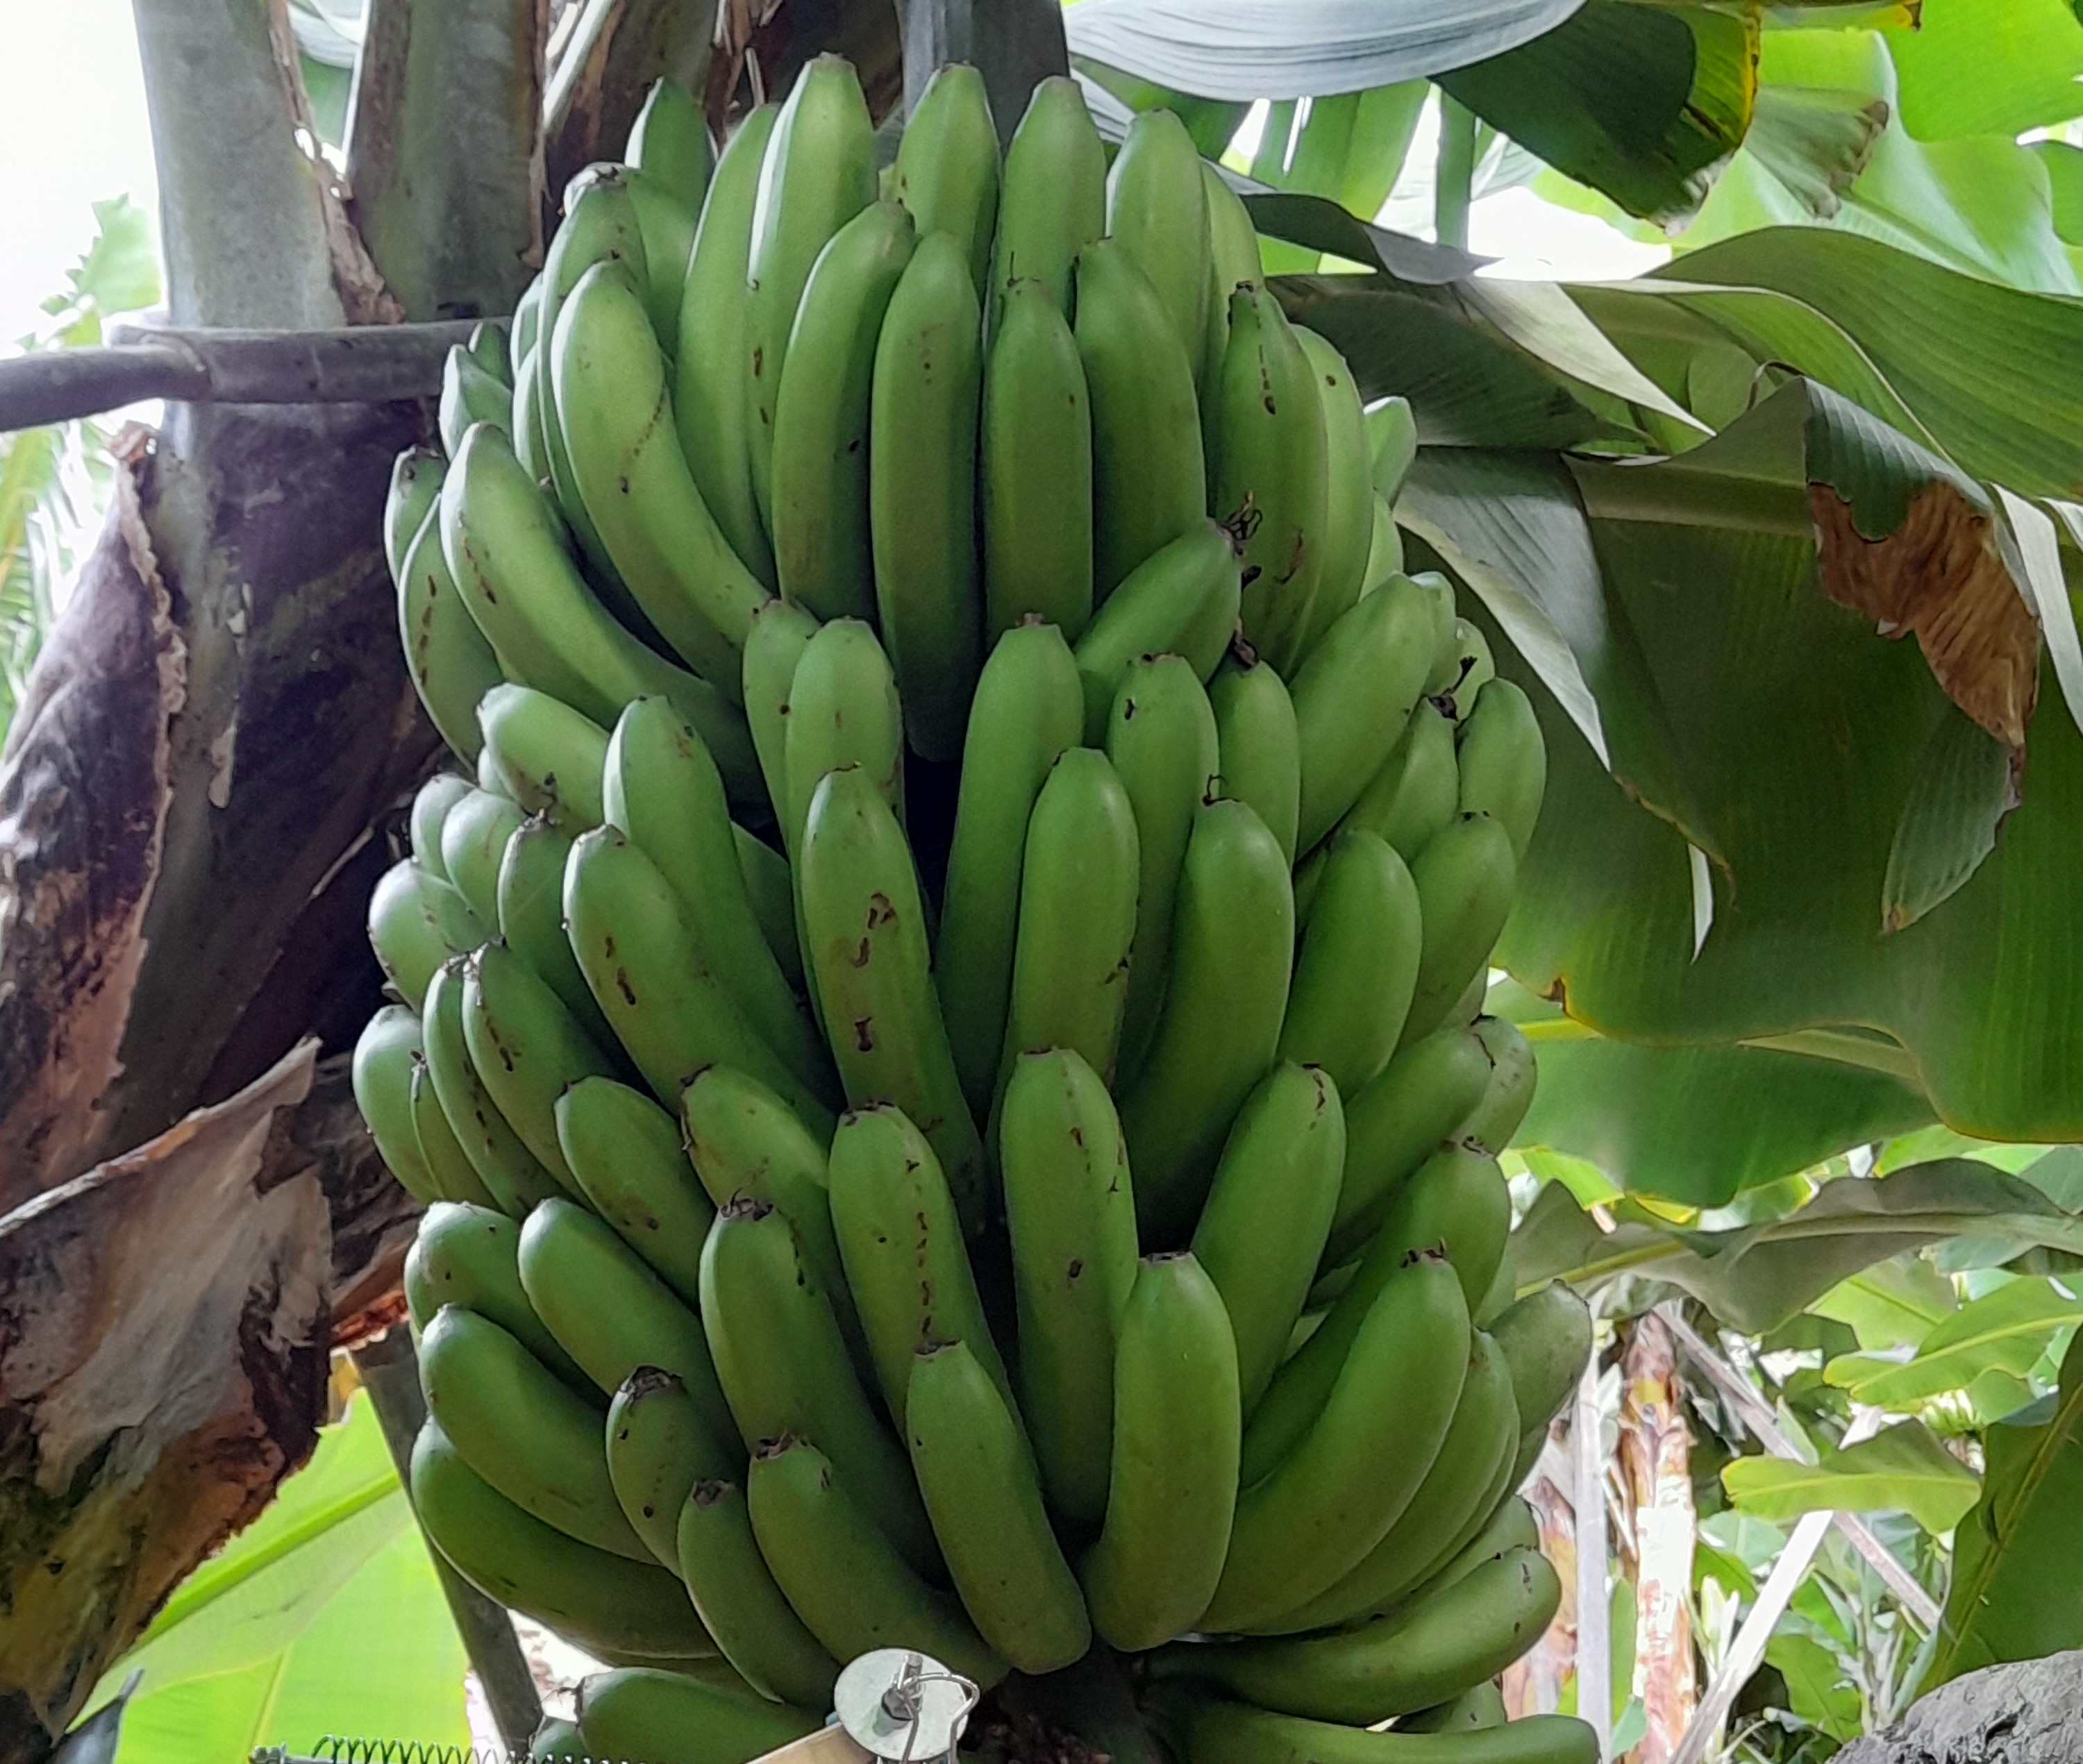
Label: Cut